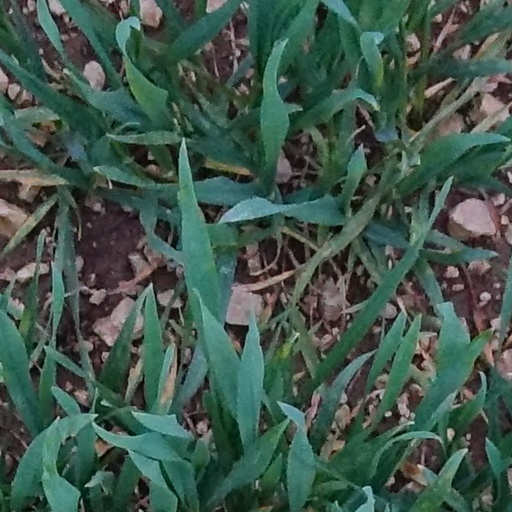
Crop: wheat